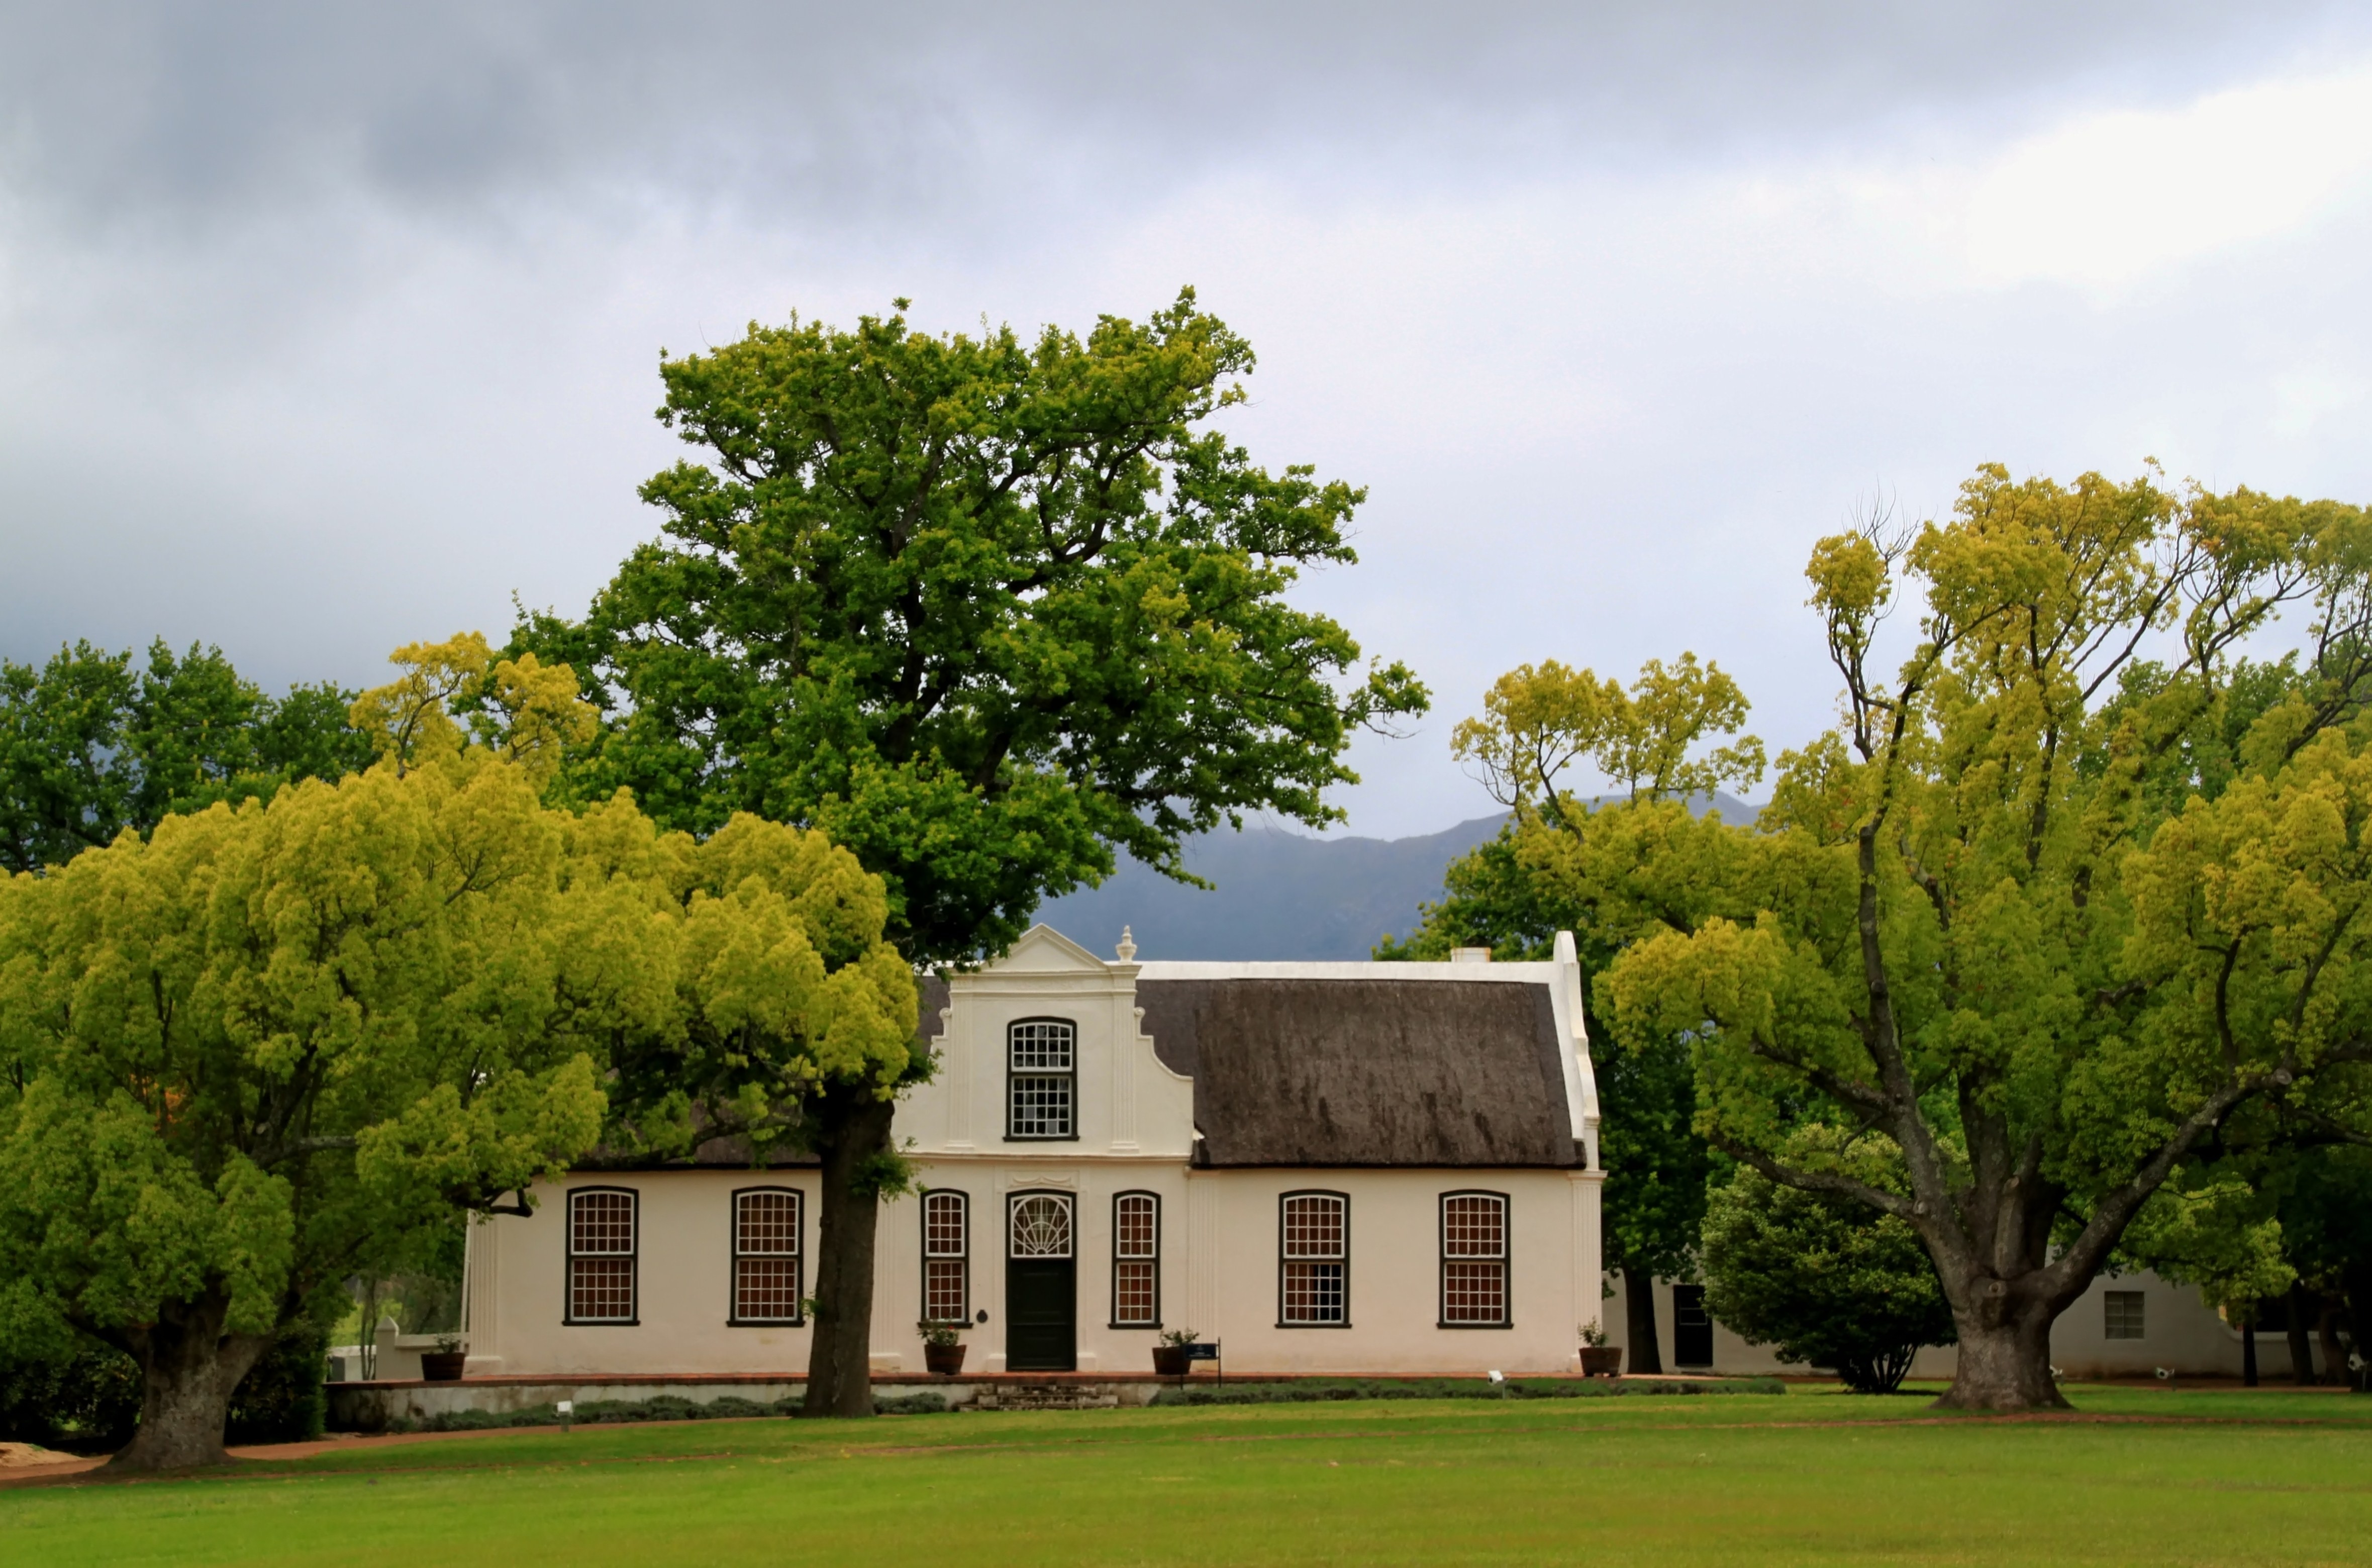
landscape, tree, grass, plant, farm, lawn, manor, house, building, chateau, home, summer, suburb, green, autumn, africa, park, trees, stately, estate, rush, winery, south africa, manor house, rural area, winelands, residential area, boschendal, woody plant